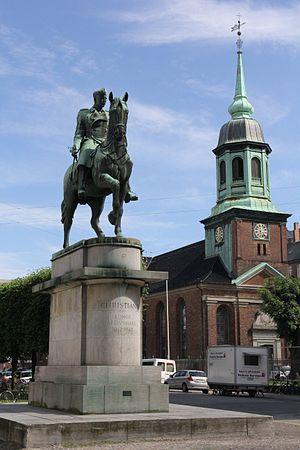
Cet article recense les statues équestres au Danemark.